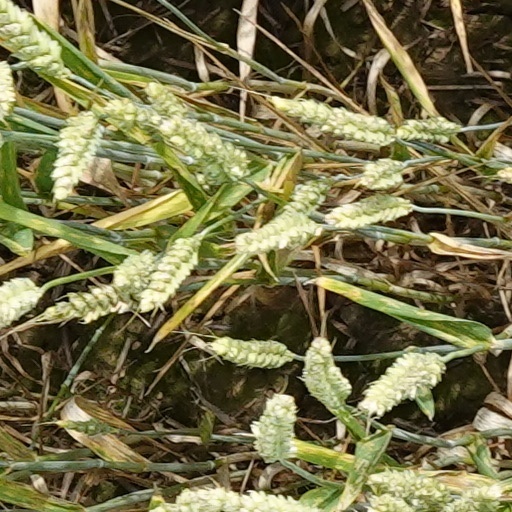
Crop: wheat